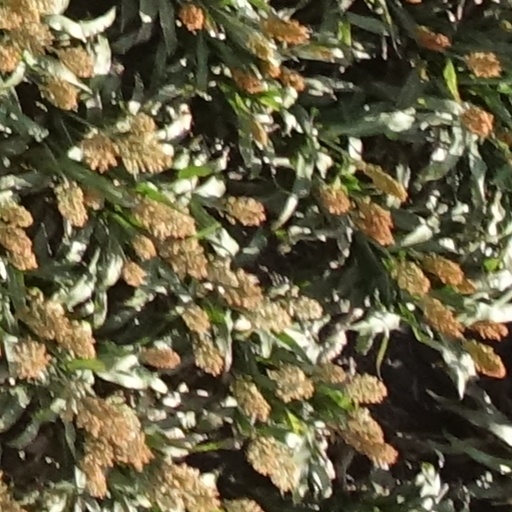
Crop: sorghum